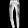
Label: Trouser